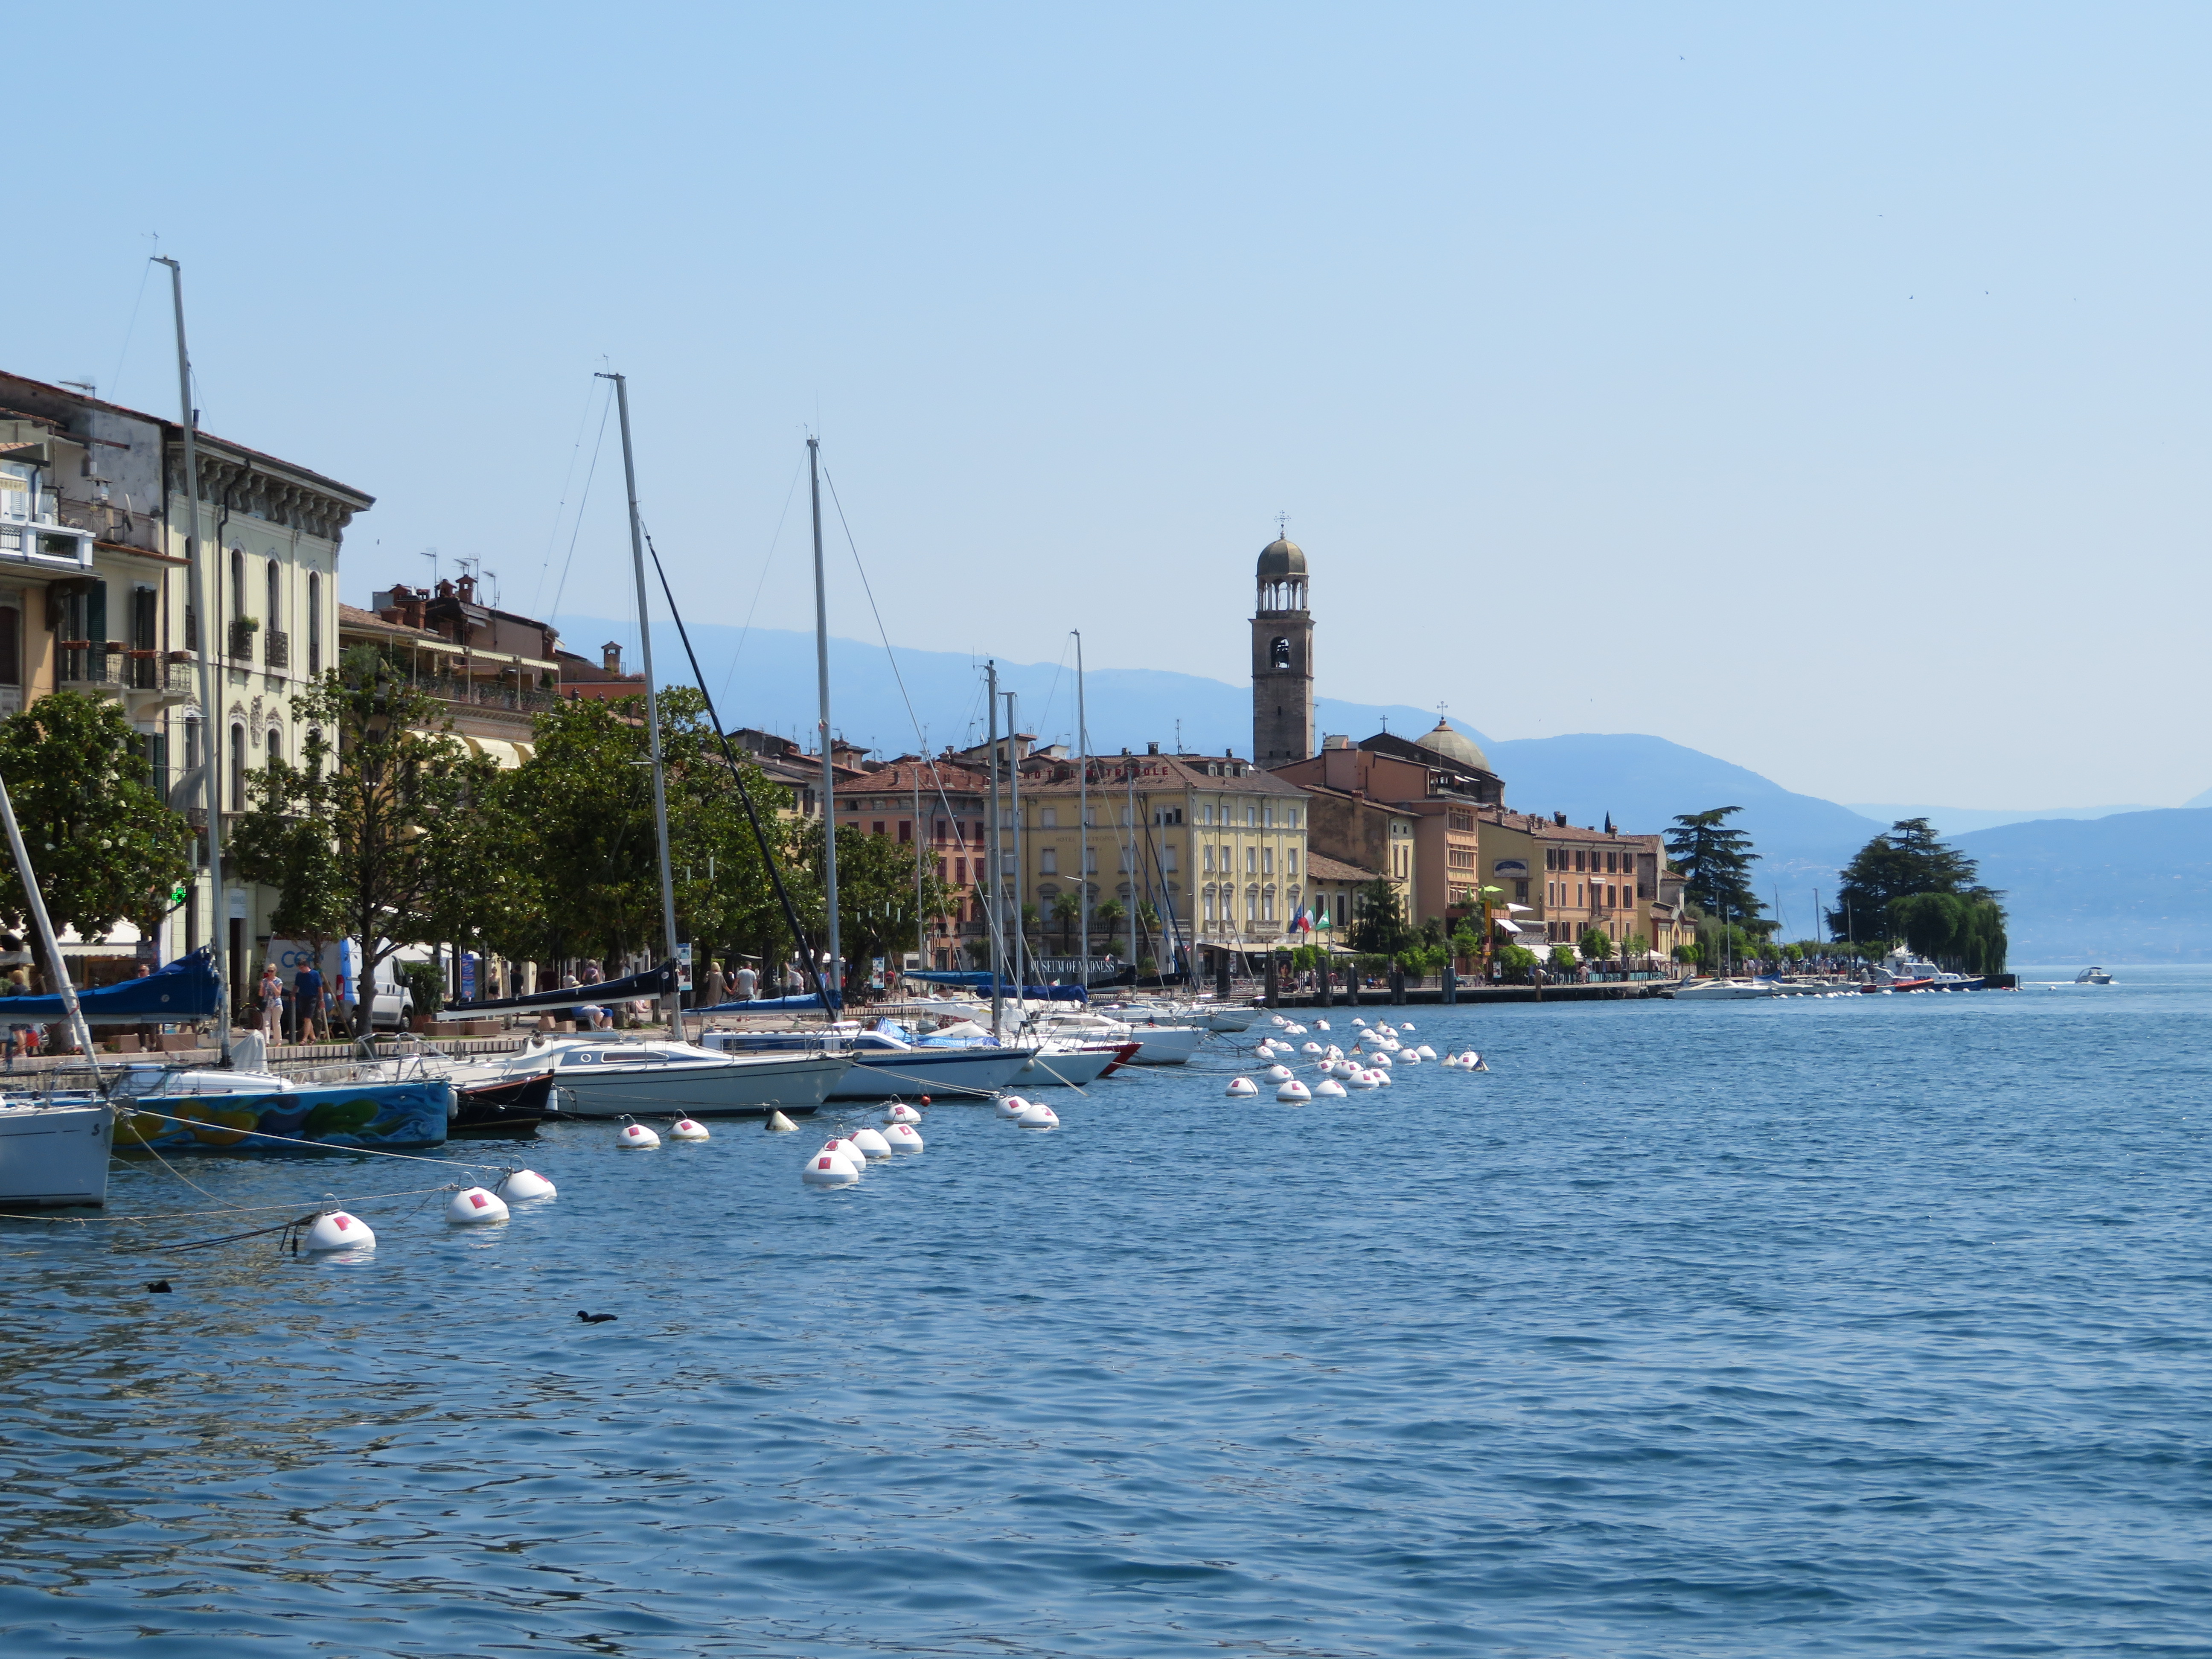
salo, italy, harbor, water, sky, building, boat, watercraft, azure, lake, tower, coastal and oceanic landforms, bank, tree, waterway, summer, window, street light, house, horizon, city, calm, boats and boating equipment and supplies, channel, shore, coast, resort town, ocean, water transportation, lake district, canal, tourism, leisure, reservoir, reflection, dock, vacation, bay, inlet, travel, port, loch, sea, recreation, boating, ship, river